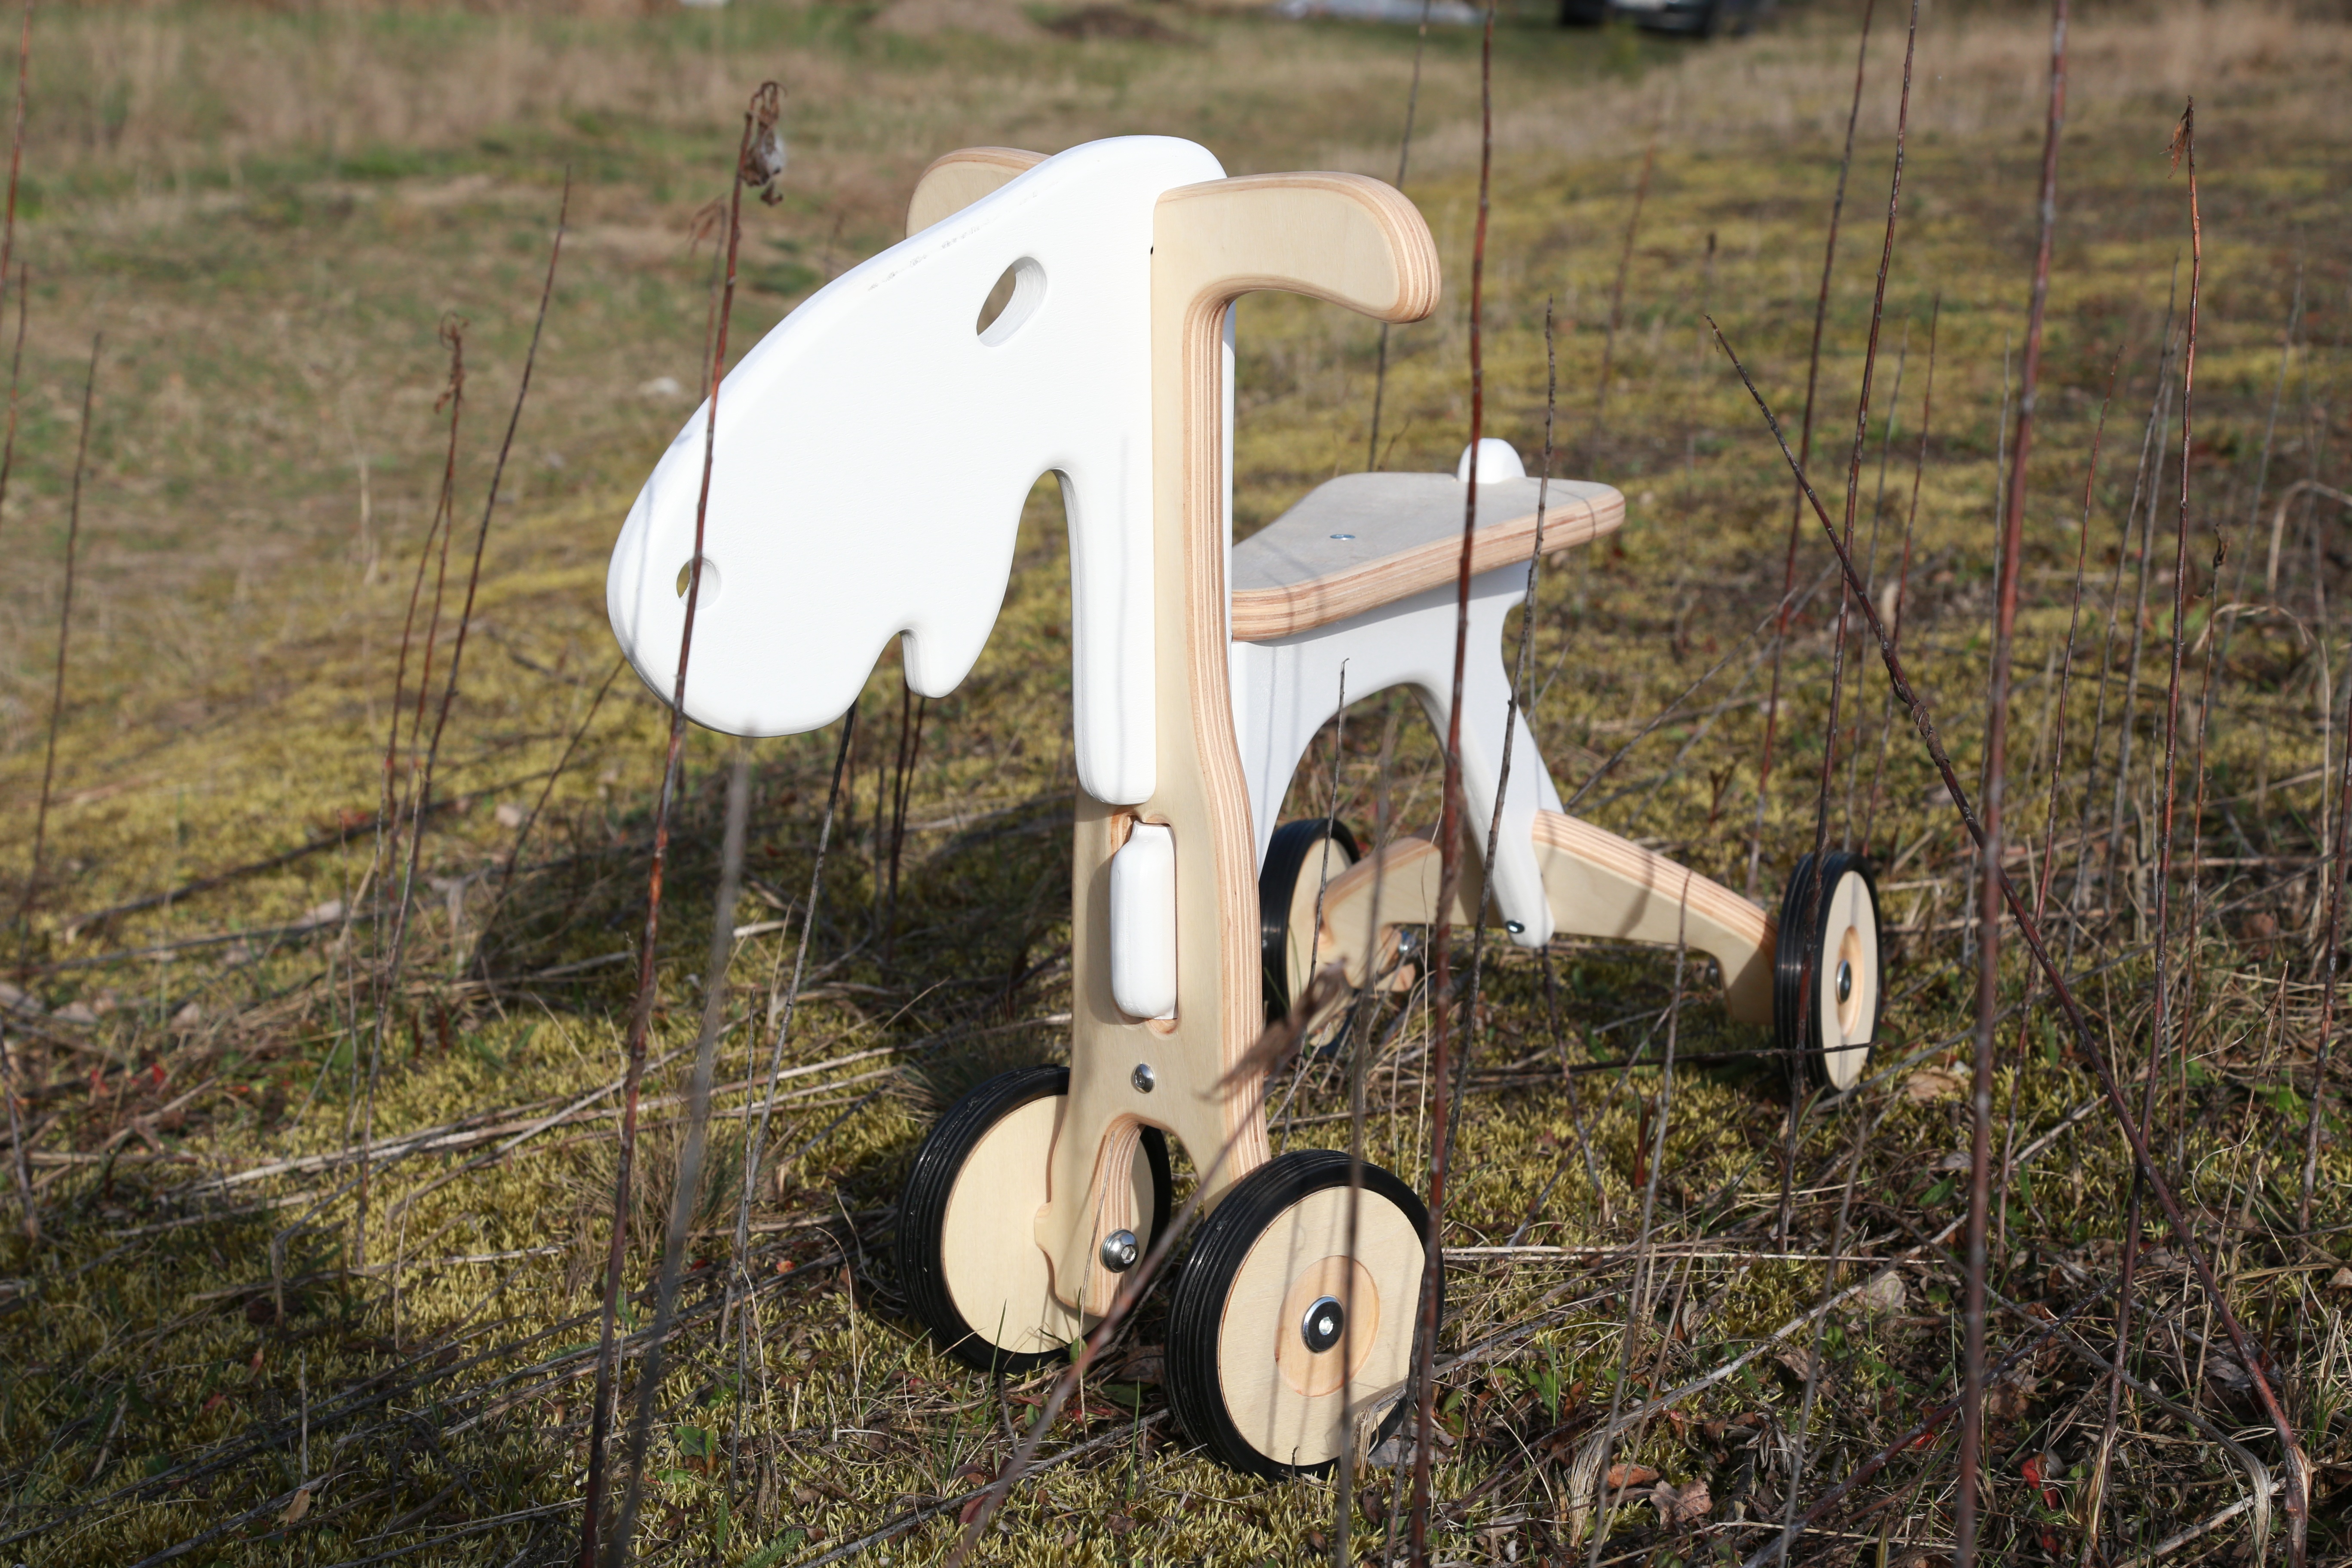
tree, grass, plant, wood, white, field, meadow, vehicle, agriculture, toy, donkey, konik, ride on